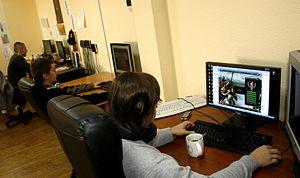
Photo prise dans le studio de Frogwares à Kiev.